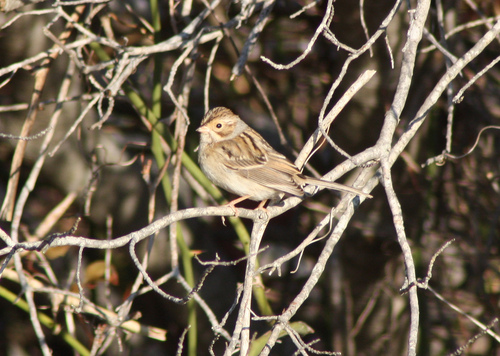
this little bird has a light brown belly and breast with brown crown and white wingbars.
this bird is brown all over its body. the eyes are very beady and black.
this brown bird has light brown tarsuses and feet, and brown eyering, and a short brown bill.
this is a small, brown bird with black stripes in the crown and wingbars.
brown bird with some black stripes on the wings and a small bill.
a small brown bird, with black markings on its wings, and a really short bill.
this bird is brown in color, with a small stubby beak.
feathers of a sandy brown color with black stripes cover this tiny bird, which also features an incredibly short bill.
this small brown bird has some black and yellow stripes in the primaries and a small tan bill.
the bird has a small bill, grey belly and brown back.
Species: Clay Colored Sparrow